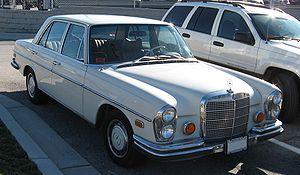
La Mercedes-Benz Classe S est une limousine de luxe produite par Mercedes-Benz qui est maintenant une division de Daimler. Le nom « Classe S » provient du mot allemand Sonderklasse qui signifie « classe spéciale » dont elle est l'abréviation.